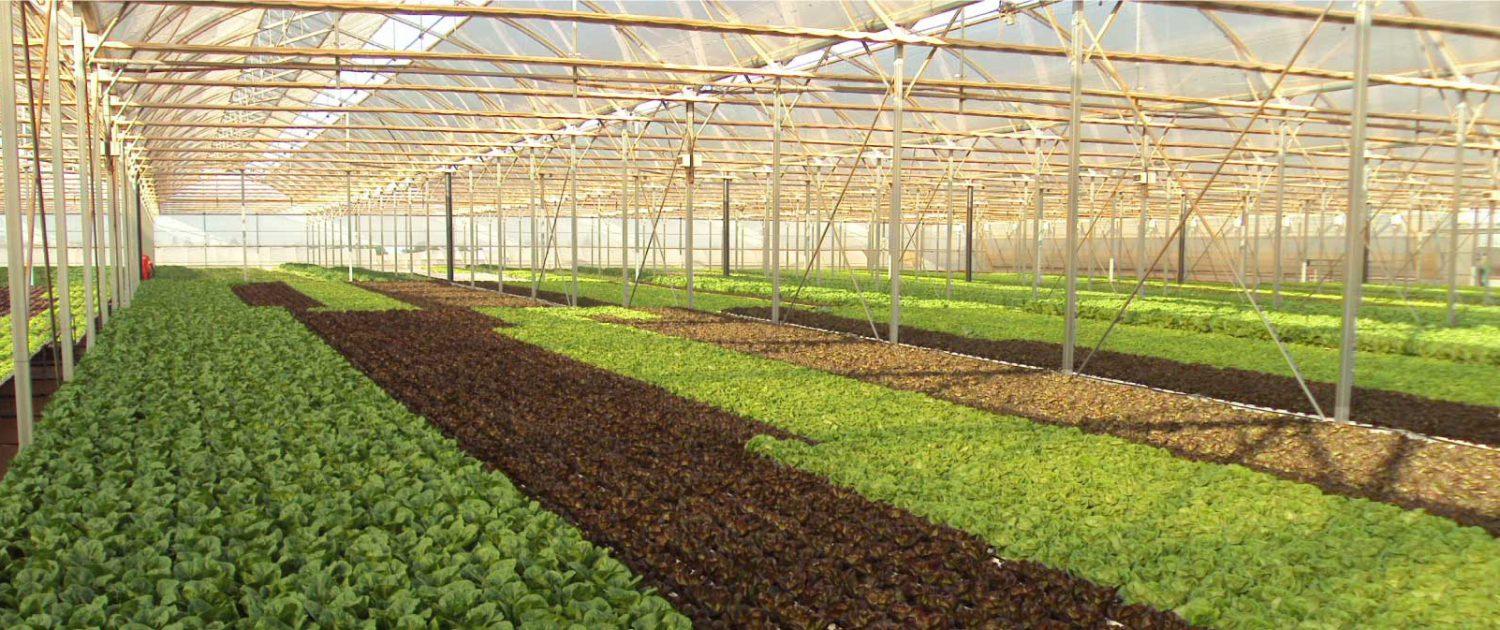
Eneo maalumu lililotengenezwa na kuezekwa kwa ustadi lenye mkusanyiko wa vitalu ama bustani iliyopandwa miche iliyoota na kuchipua kwa rangi ya kijani kibichi, ikiashiria kuwa ni eneo maalumu mfano wa shamba linalotumika na wakulima kwa shughuli za kilimo.